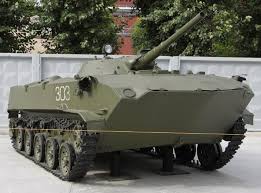
Label: BMD